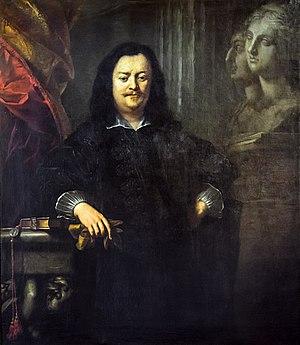
Tiberio Tinelli est un peintre italien du début du baroque, né en 1587 à Venise et mort en 1639, qui a exercé essentiellement comme portraitiste dans sa ville natale, mais a été reconnu à l'étranger.